J. Proctor Knott

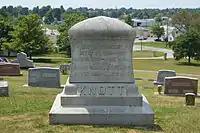
Knott's grave in Lebanon

Following his term as governor, Knott continued his legal practice in Frankfort. He declined two separate appointments offered to him by President Grover Cleveland. The first was to become Territorial Governor of Hawaii; the other was an appointment to the Interstate Commerce Commission. Knott served as a special assistant to Kentucky's attorney general in 1887 and 1888, and in 1891, he was chosen as a delegate to the state constitutional convention.